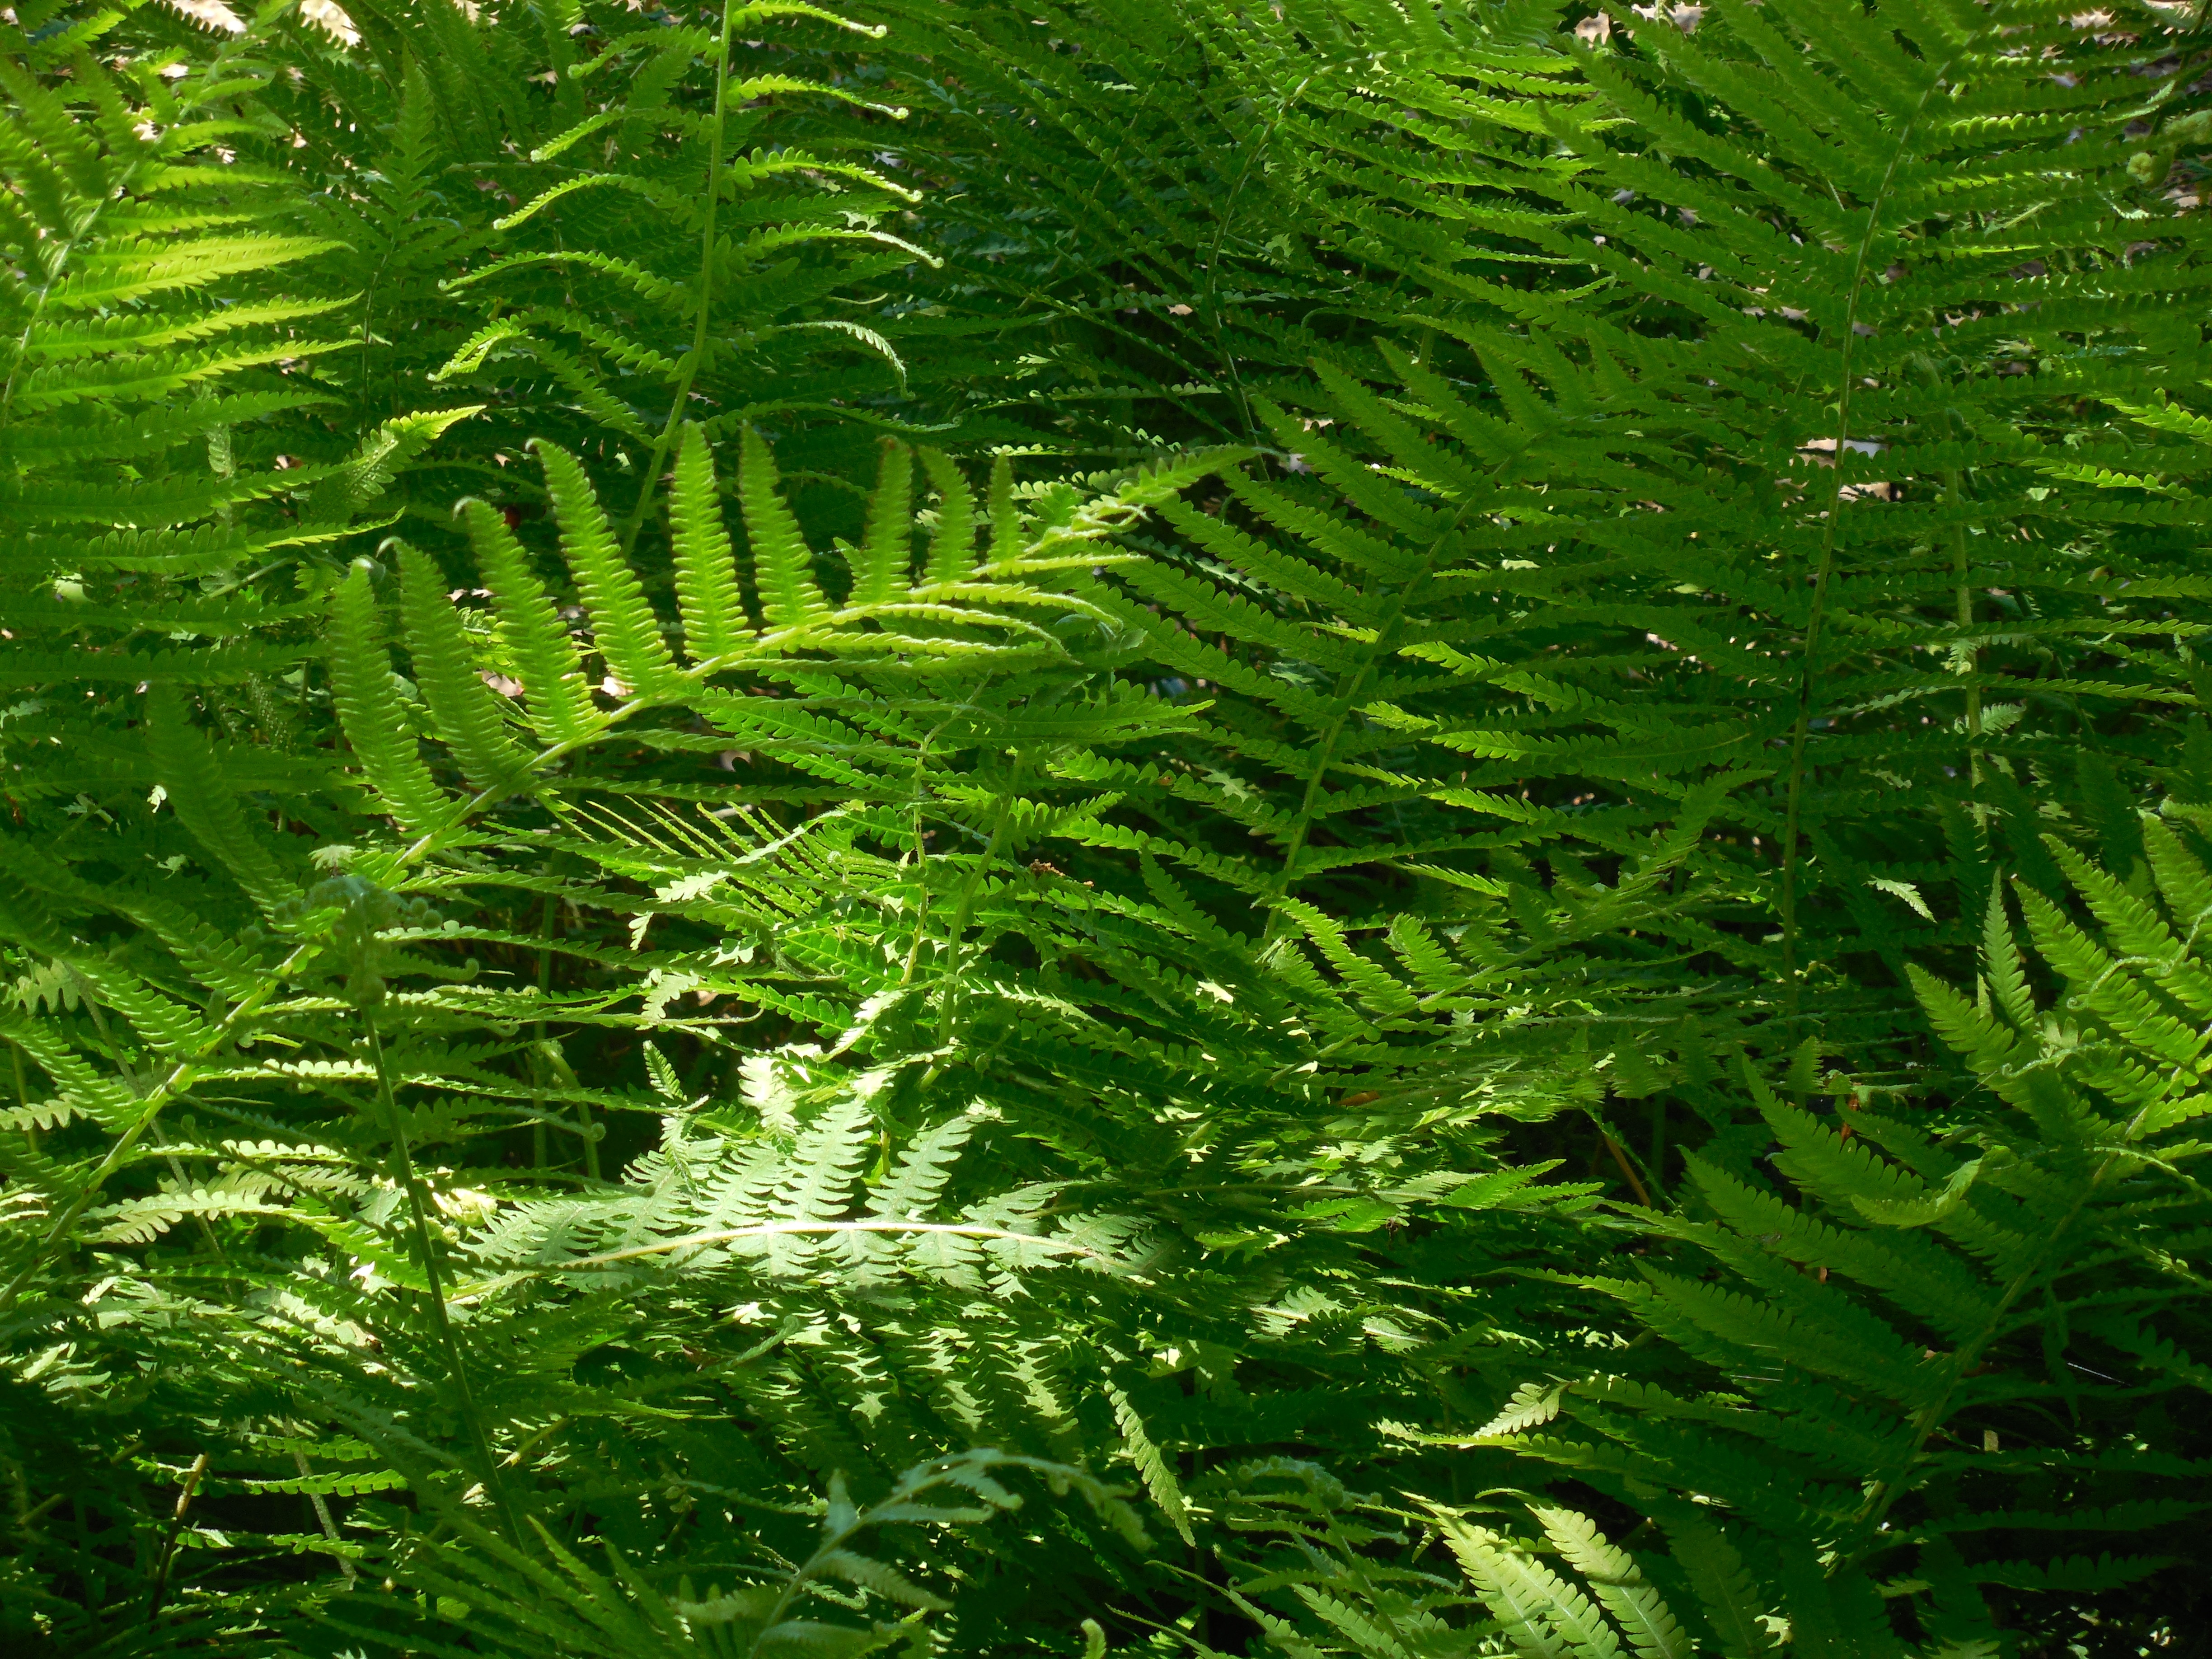
nature, forest, plant, leaf, flower, summer, floral, bouquet, spring, green, jungle, romantic, botany, healthy, botanical, fern, leaves, vegetation, rainforest, gentle, botanic, old growth forest, land plant, ferns and horsetails, vascular plant, ostrich fern